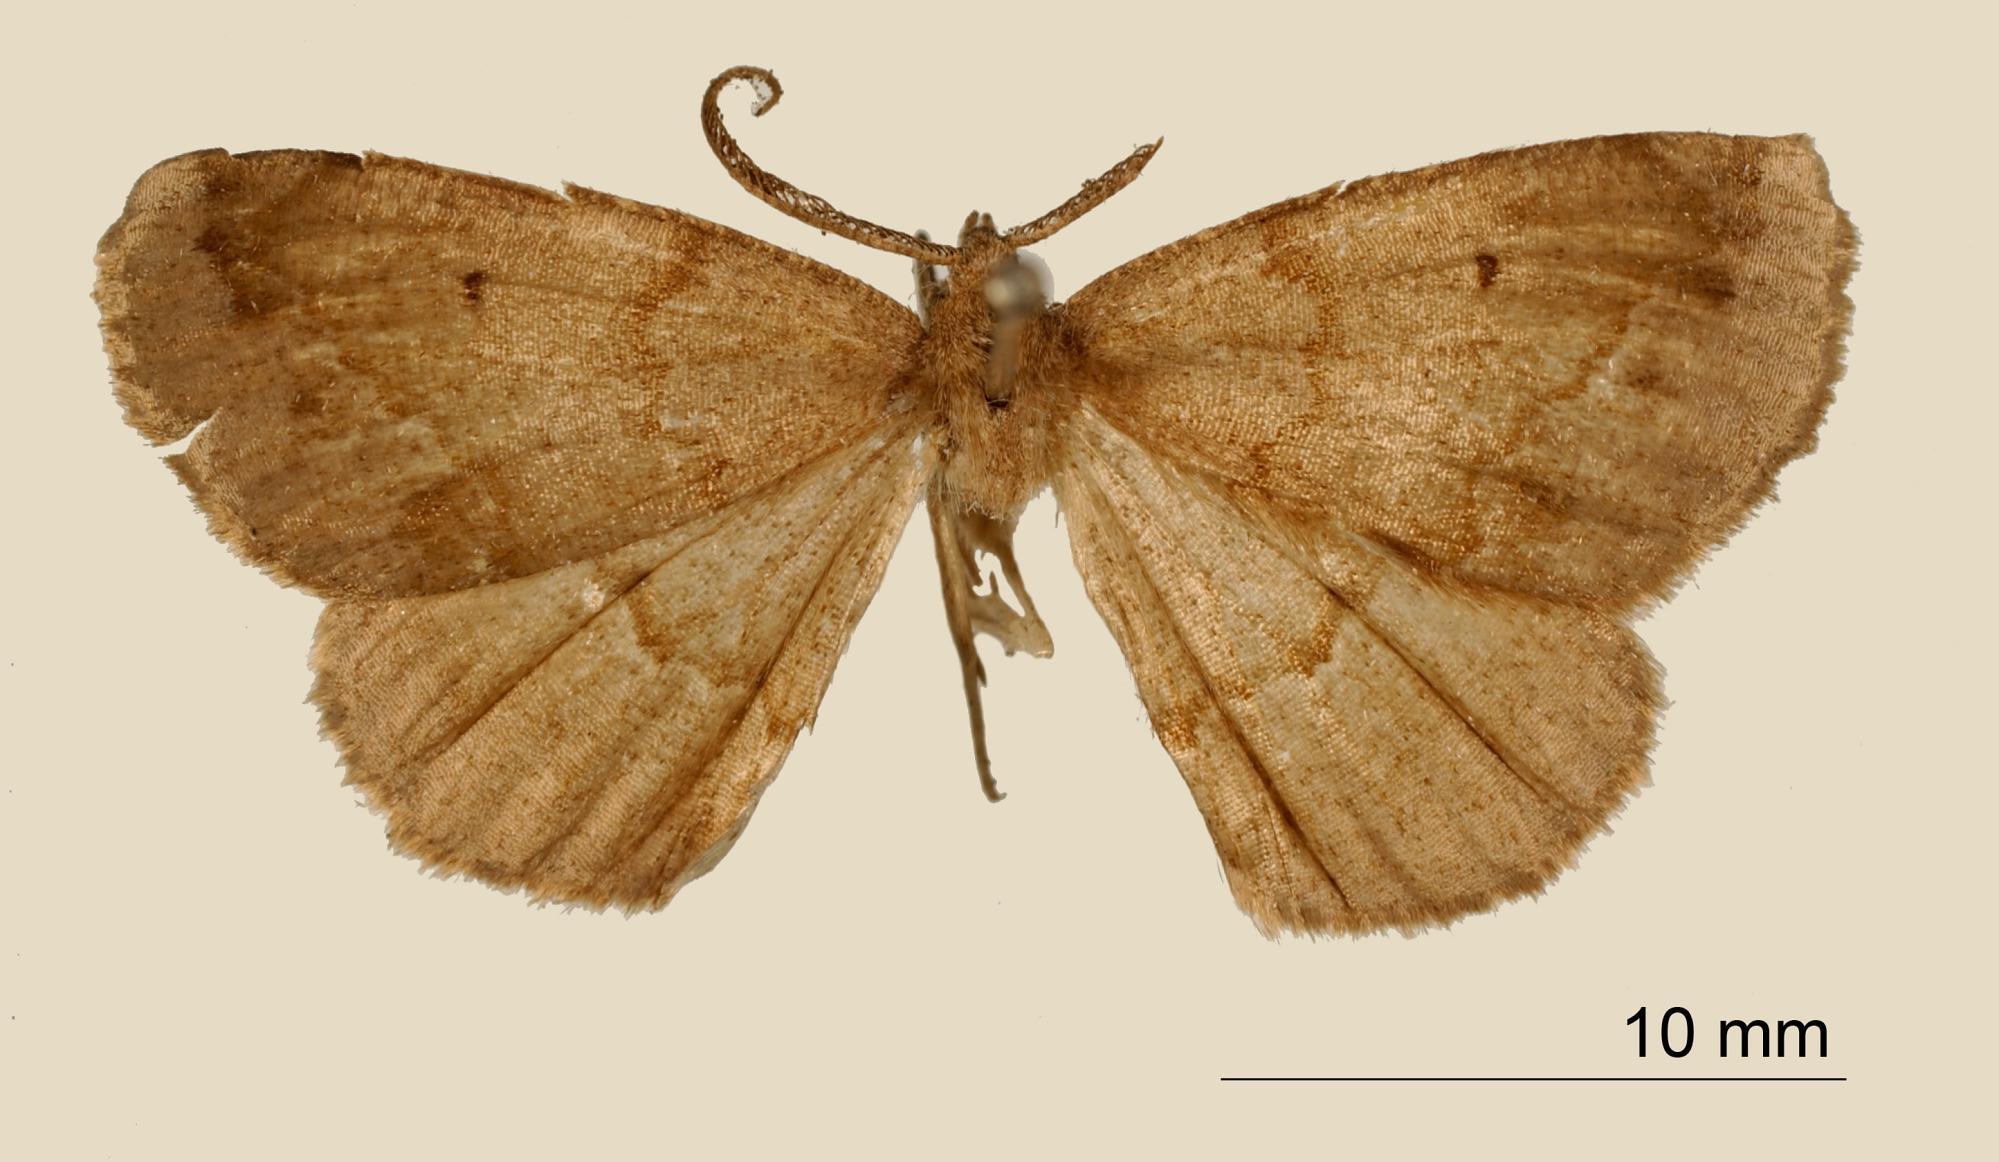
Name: Apicia olivata
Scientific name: Apicia olivata Dognin, 1907
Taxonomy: Animalia, Arthropoda, Insecta, Lepidoptera, Geometridae, Ennominae
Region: [Not Stated]
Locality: [Not Stated], Tucumán, Argentina
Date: [Not Stated]